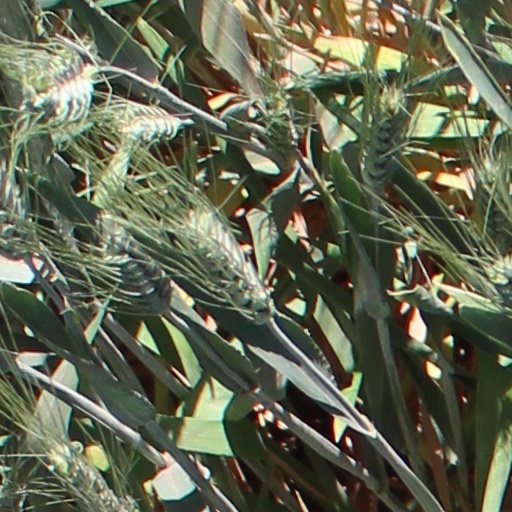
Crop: wheat